Papillary urothelial neoplasm of low malignant potential

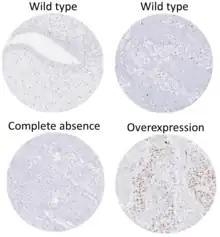
Immunohistochemistry for p53 can help distinguish a PUNLMP from a low grade urothelial carcinoma. Overexpression is seen in 75% of low-grade urothelial carcinomas and only 10% of PUNLMP.

PUNLMPs are treated like non-invasive low grade papillary urothelial carcinomas, excision and regular follow-up cystoscopies.